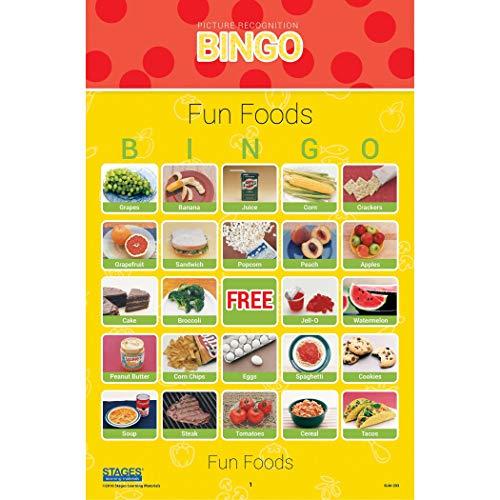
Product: Stages Learning Materials Link4fun Real Photo Bingo 5-Game Set for Family, Preschool, Kindergarten, and Elementary Education: 180 Picture Cards + App
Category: Toys & Games | Learning & Education | Flash Cards
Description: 5 COMPLETE PICTURE BINGO GAMES include animal bingo, fun foods bingo, everyday objects bingo, transportation bingo and careers bingo.
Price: $48.45
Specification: ProductDimensions:6x9.5x1.5inches|ItemWeight:5.8pounds|ShippingWeight:5.8pounds(Viewshippingratesandpolicies)|DomesticShipping:ItemcanbeshippedwithinU.S.|InternationalShipping:ThisitemcanbeshippedtoselectcountriesoutsideoftheU.S.LearnMore|ASIN:B01LEVX6OA|Itemmodelnumber:SLM997|Manufacturerrecommendedage:4-12years